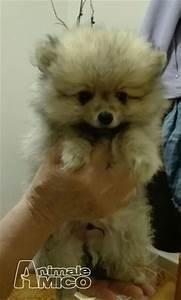
dog